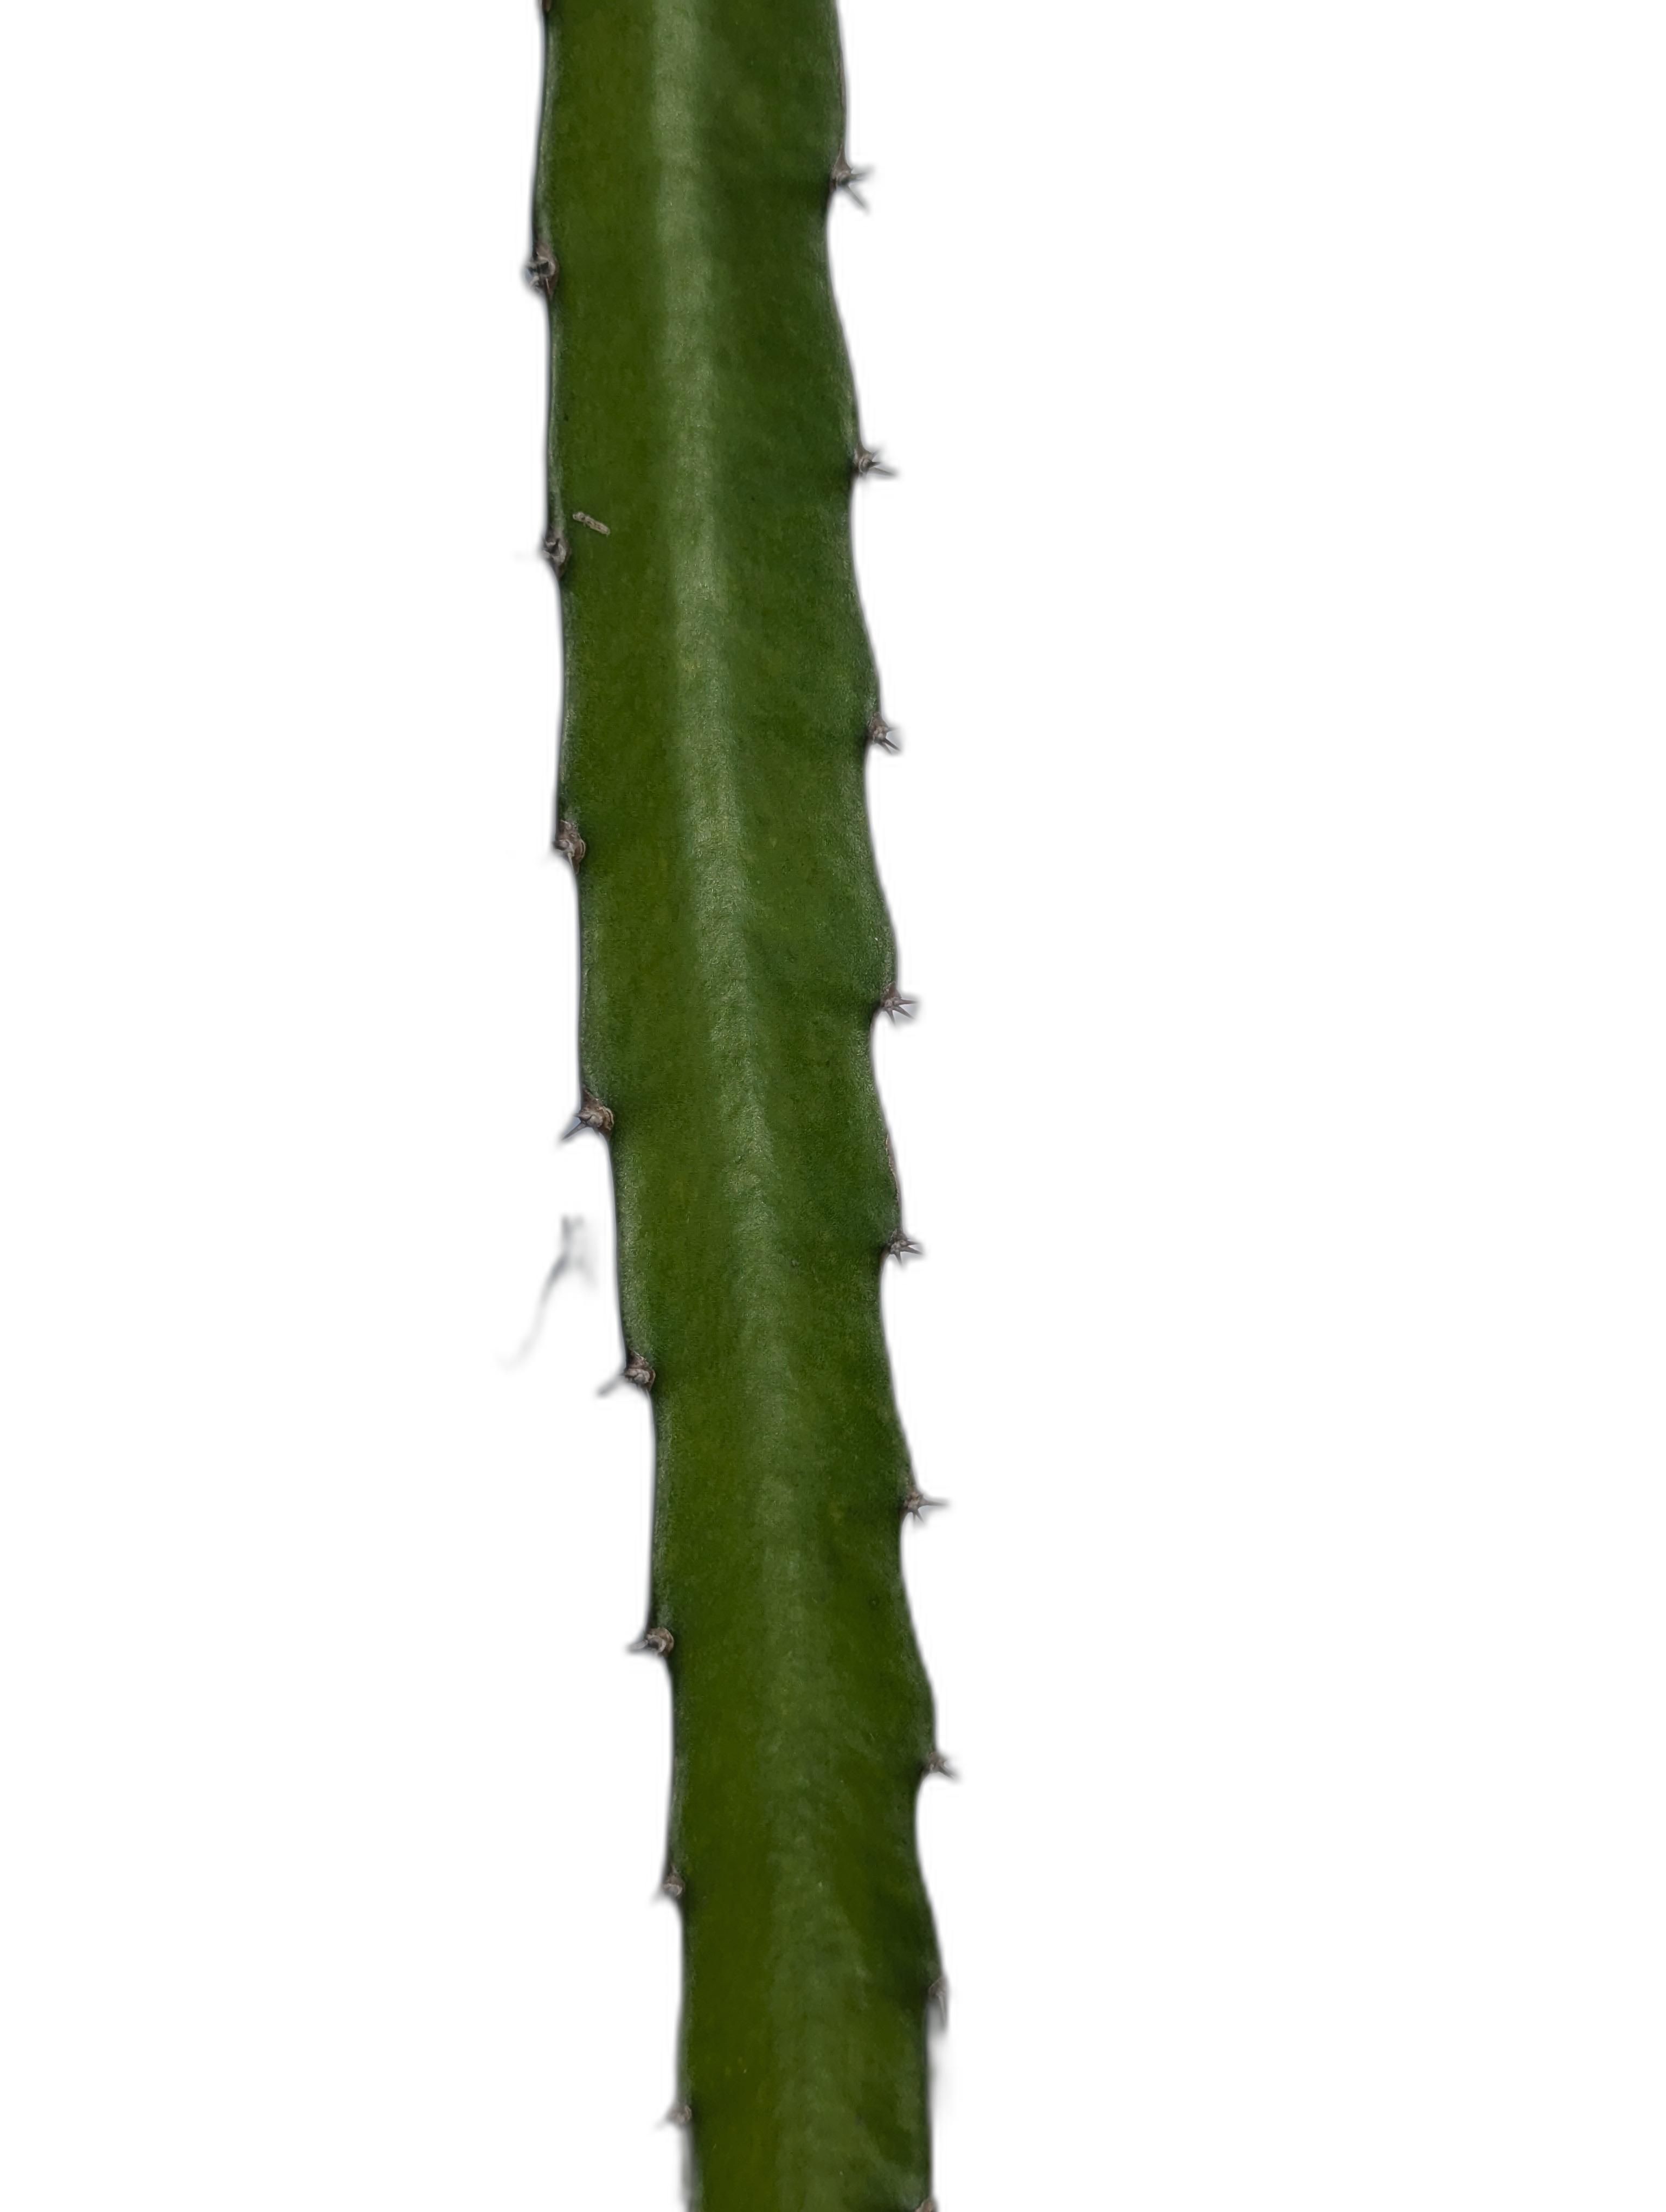
Label: Good leaf